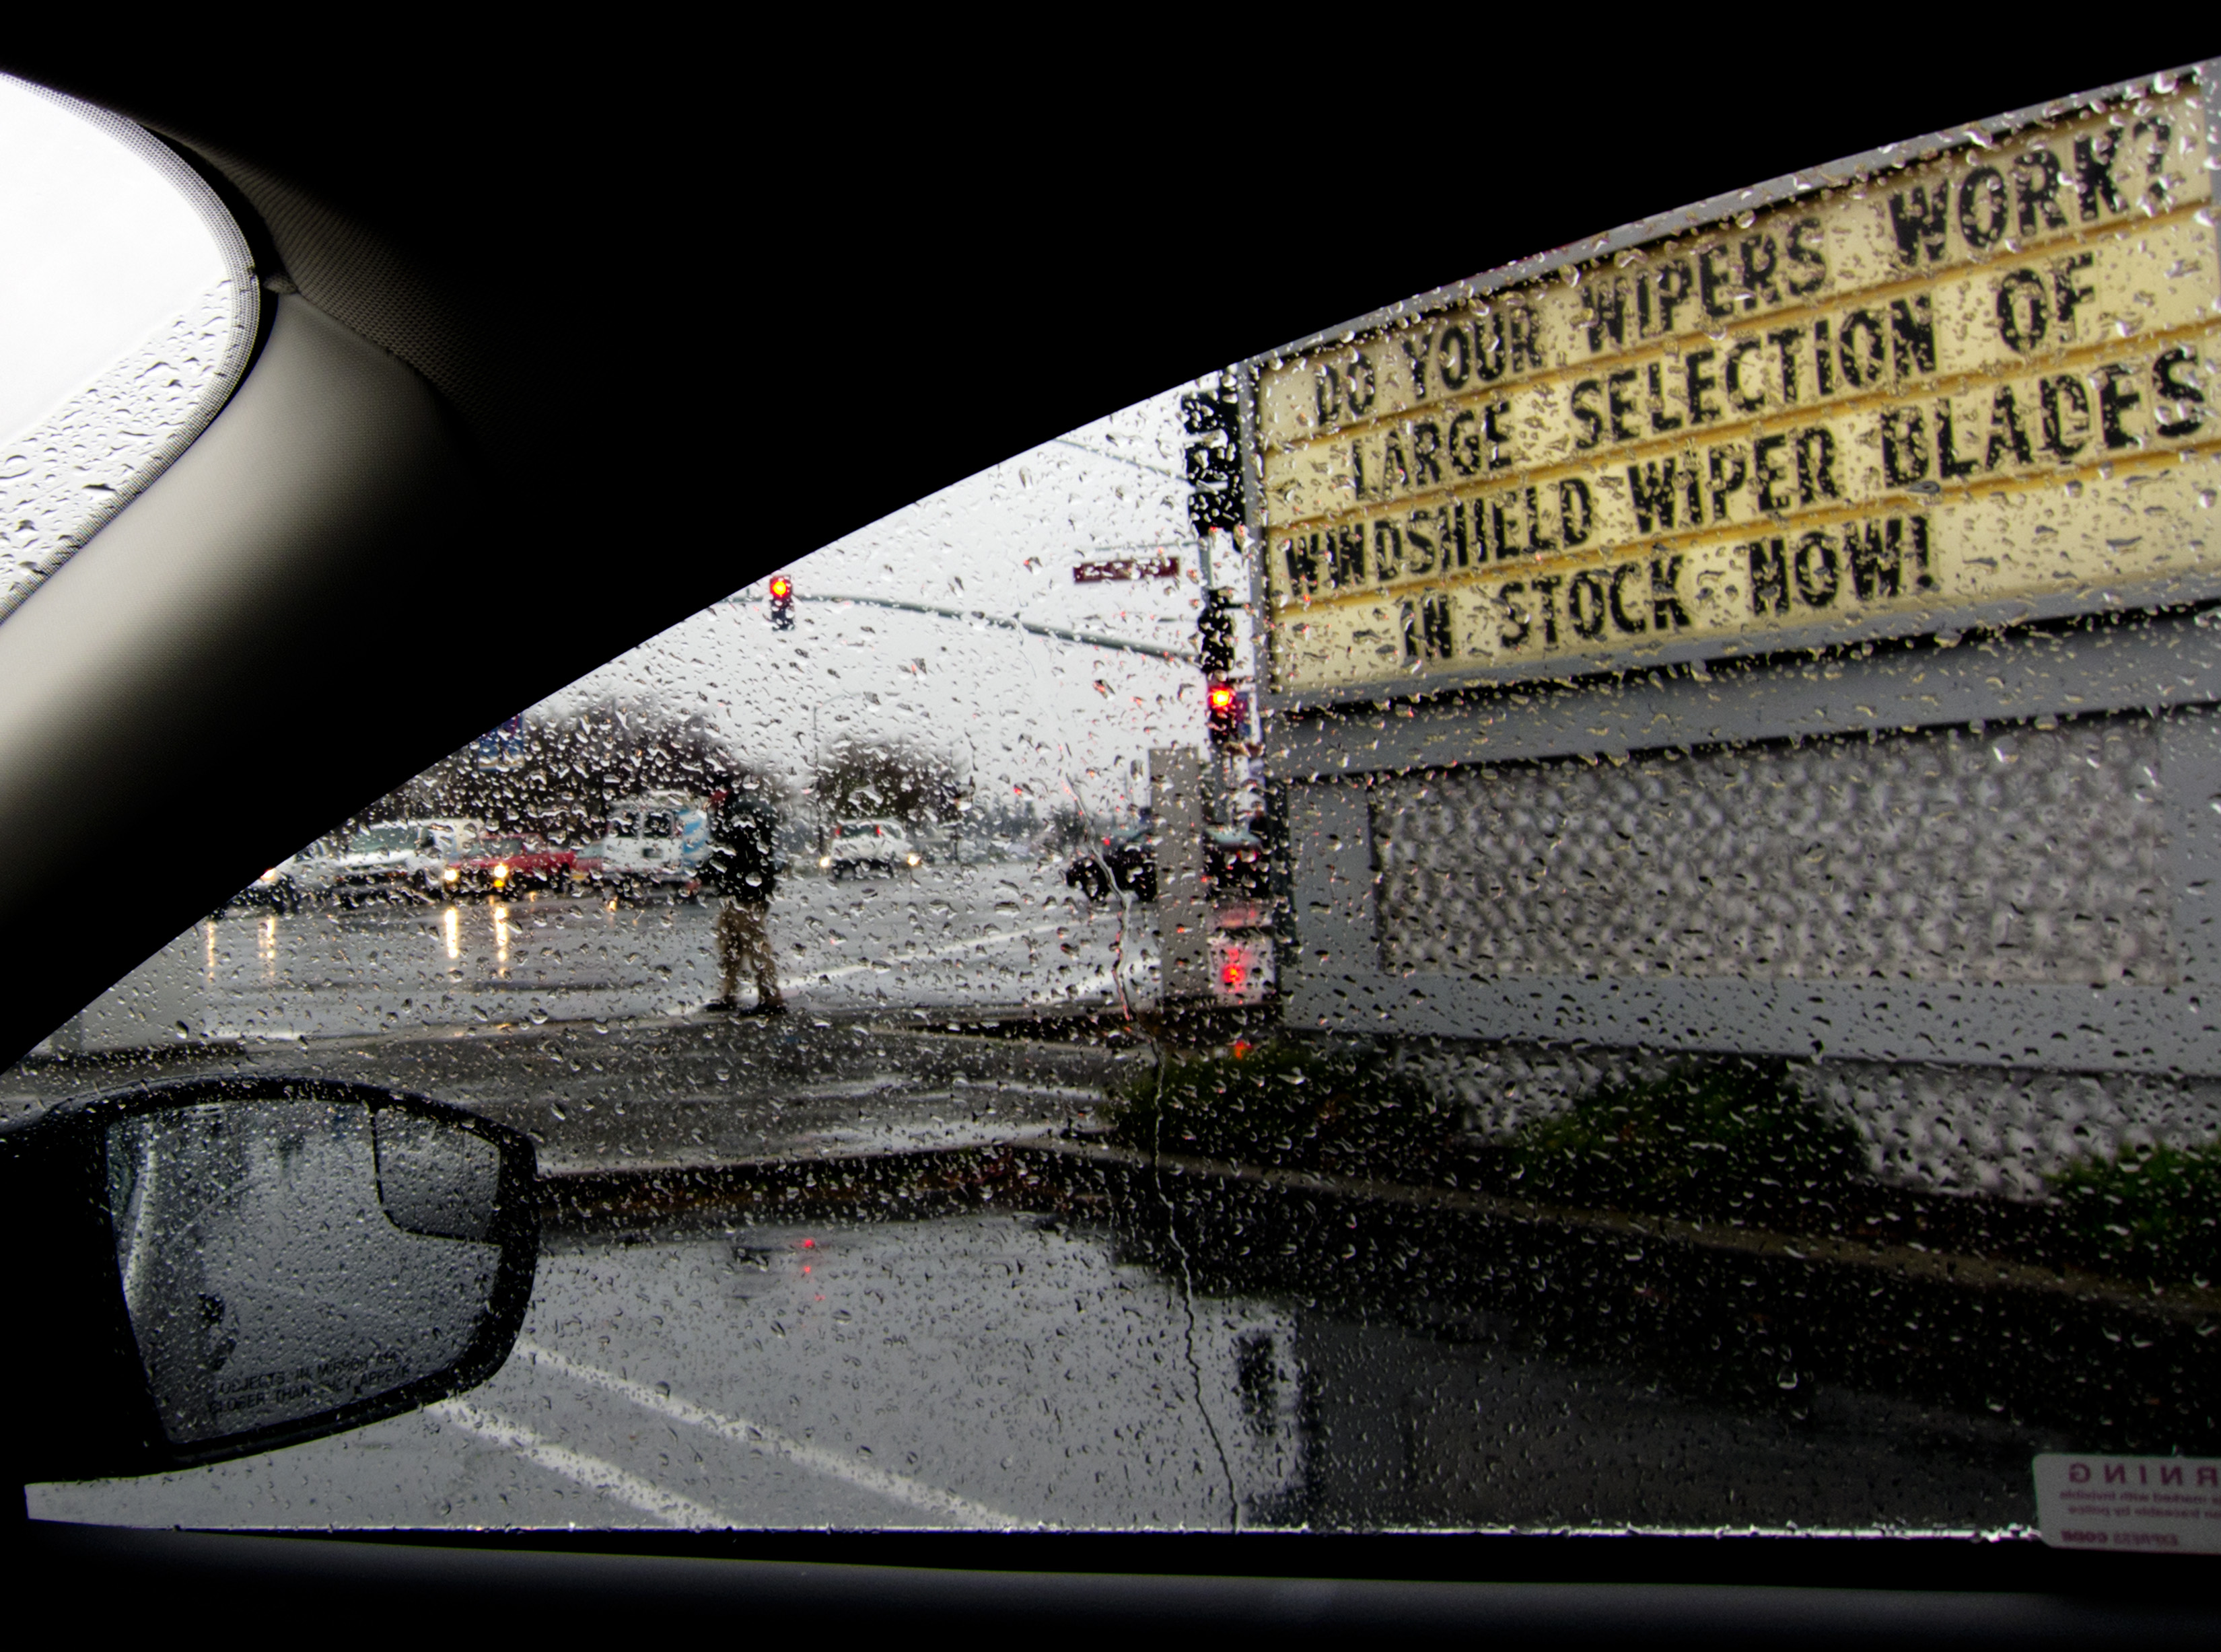
winter, structure, reflection, california, stadium, wiper, blade, shape, sacramento, sport venue